Abram Alikhanov

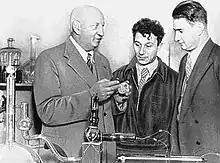
Ioffe, Alikhanov and Kurchatov in the early 1930s

Alikhanov switched to nuclear physics in 1933, following the discovery of the neutron and the positron in 1932. Abram Ioffe appointed Alikhanov head of the positron laboratory at the Department of Solid-State Physics at the Physical-Technical Institute. His group studied pair production and gamma rays and made observations of positrons using Geiger counters. According to Viktor Frenkel, their work became a "starting point for the application of radio engineering to experimental nuclear physics in the Soviet Union."